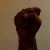
The image shows a hand gesture representing the letter 'S' in Indian Sign Language.